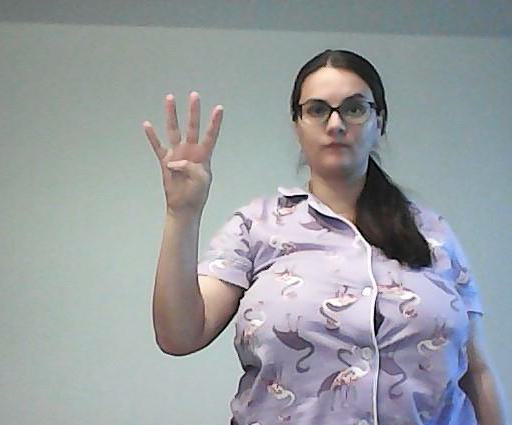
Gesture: four